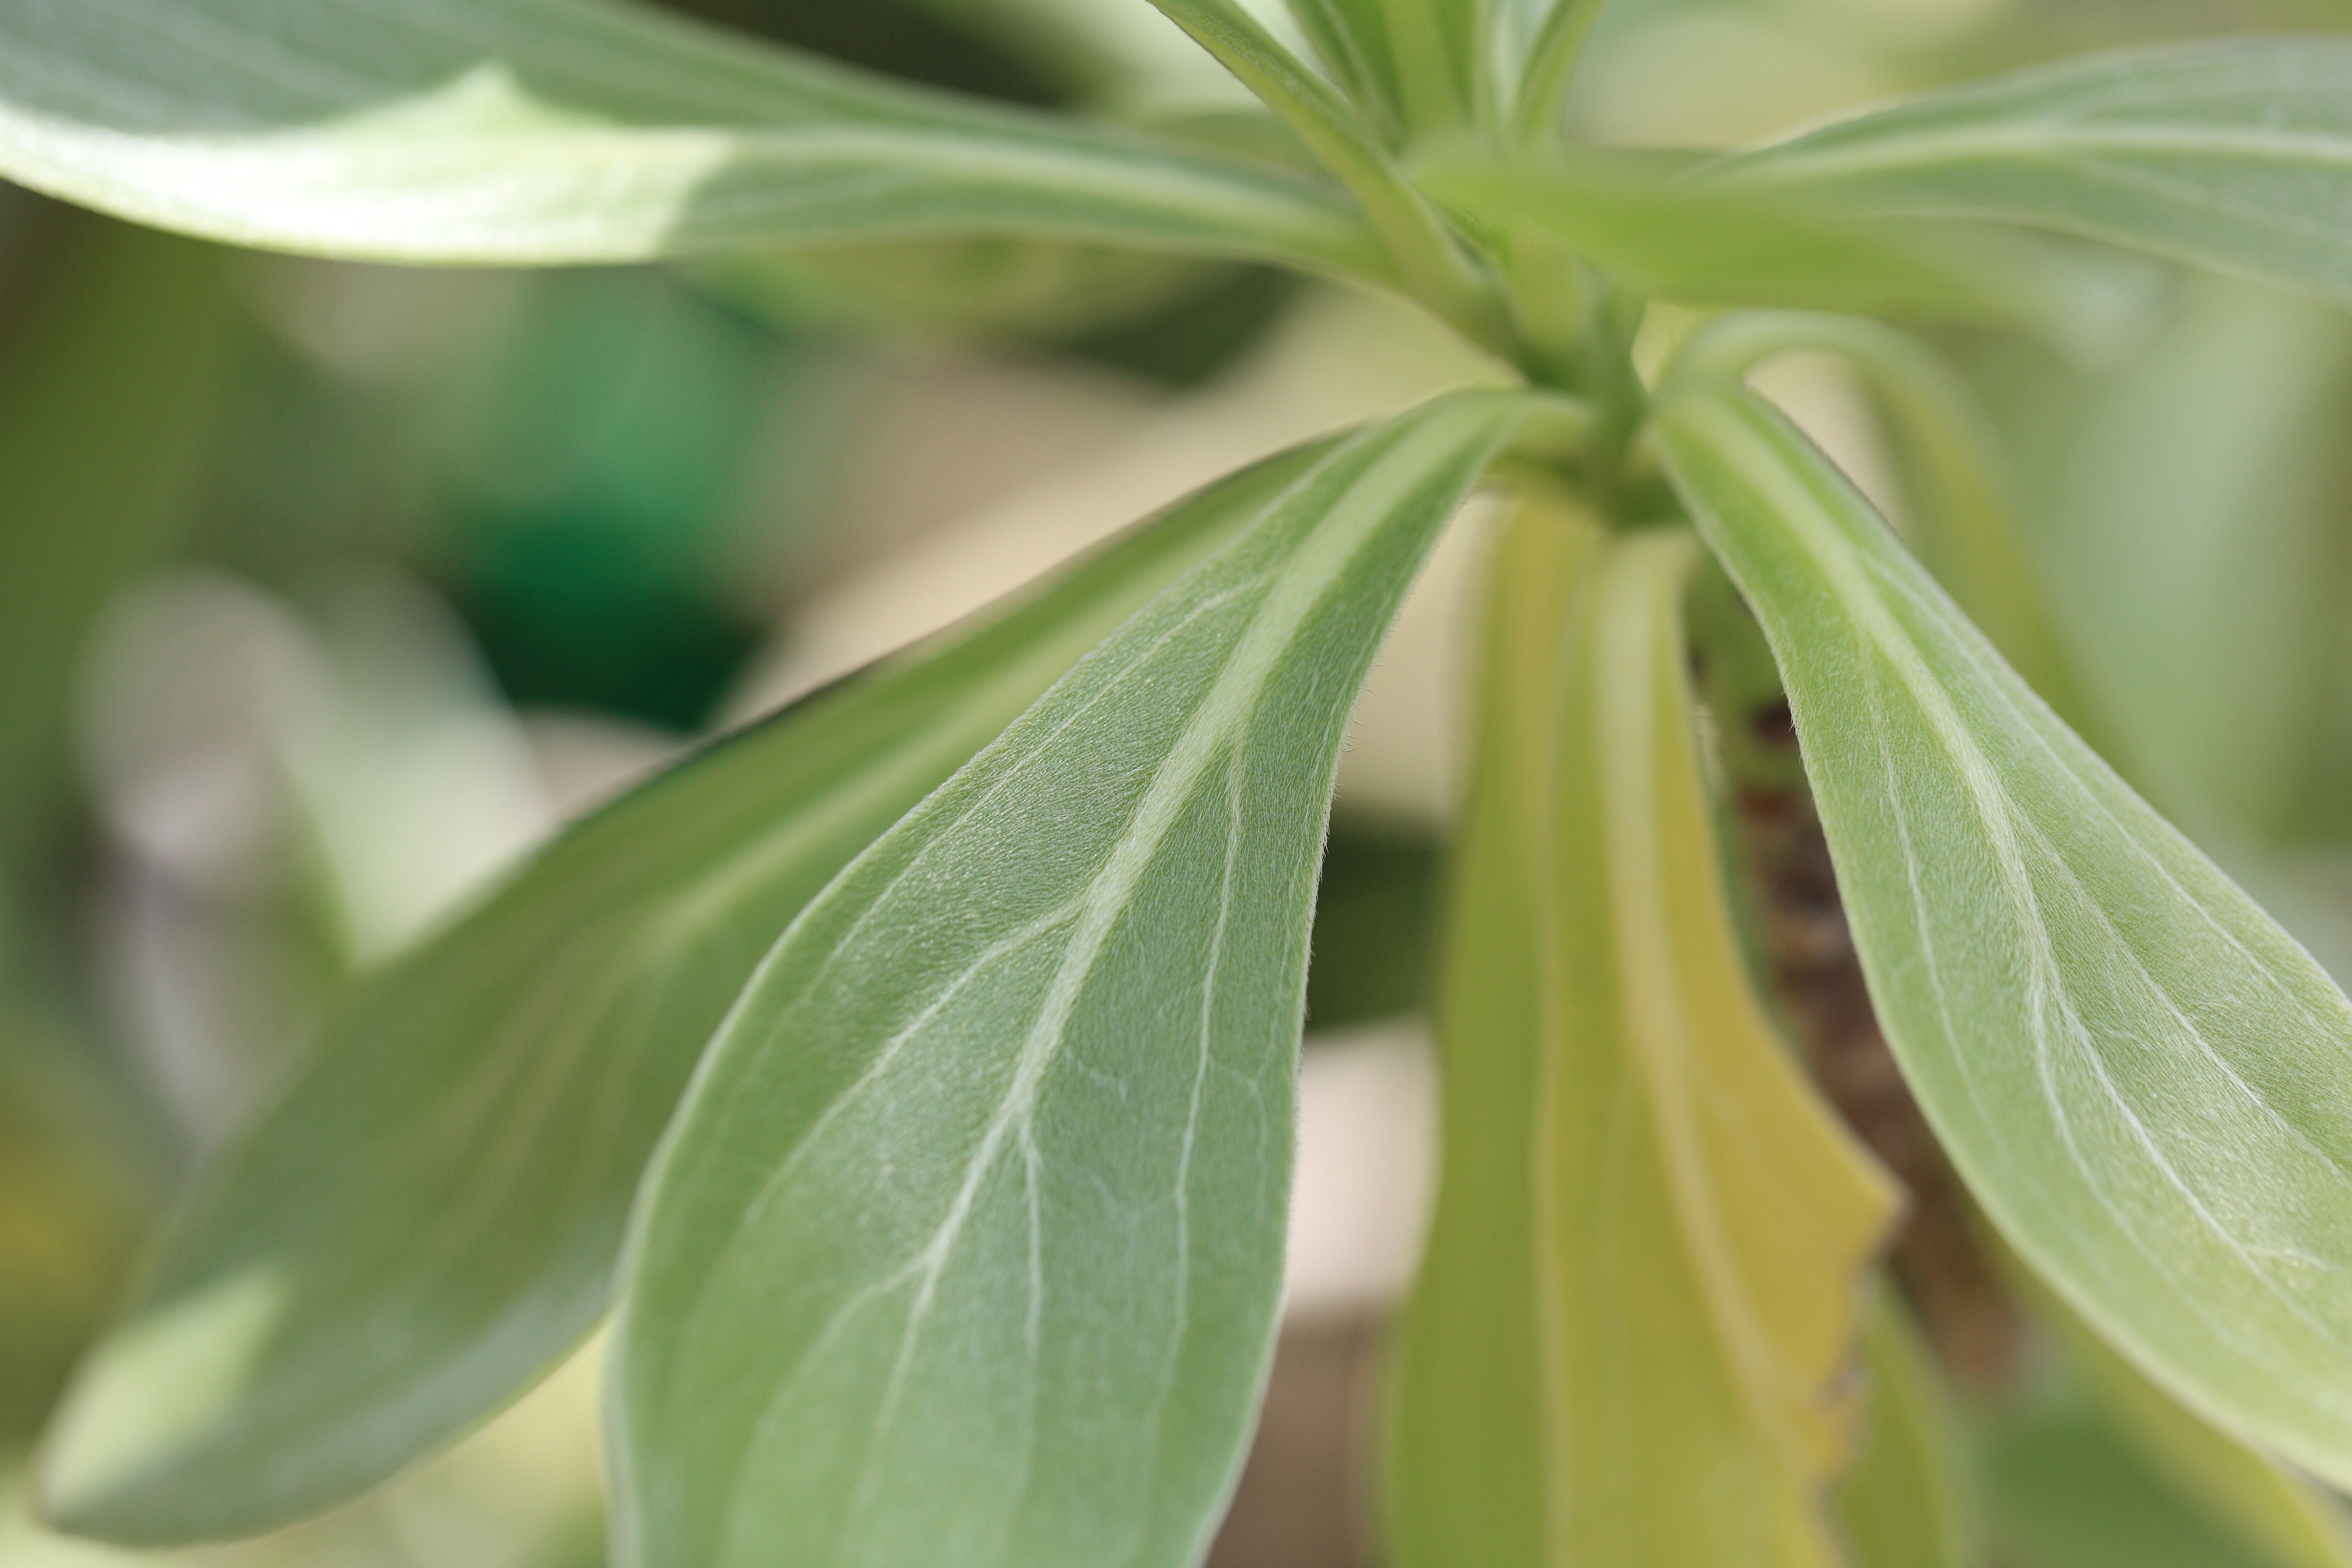
tree, plant, leaf, flower, green, high, herb, produce, botany, garden, flora, botanical, shrub, 5d, hires, markii, hi, res, resolution, ibaraki, naka, sibiria, macro photography, heliotropium, argentea, tournefortia, argusia, octopusbush, treeheliotrope, velvetsoldierbush, foertherianum, taxonomy binomial argusiaargentea, taxonomy binomial tournefortiasibiria, flowering plant, plant stem, land plant